Anderson Valley Brewing Company

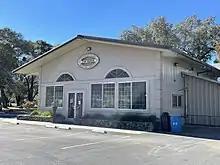
Anderson Valley Brewing Company's tap room.

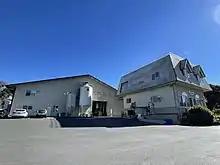
Anderson Valley Brewing Company's brewery.

Anderson Valley Brewing Company was founded in 1987 by David Norfleet and Kim and Ken Allen. At the time, it was one of just 20 craft breweries in the United States. The original 10-barrel brewhouse was designed and installed by owner and original brewer David Norfleet (and the 10 barrel brewery is still used for R&D brewing today). The original brewery was located in the lower level of the brewpub, The Buckhorn Saloon, in downtown Boonville. Early on the goal was to create outstanding ales, porters, and stouts. In its first year the company produced approximately 600 barrels of beer.